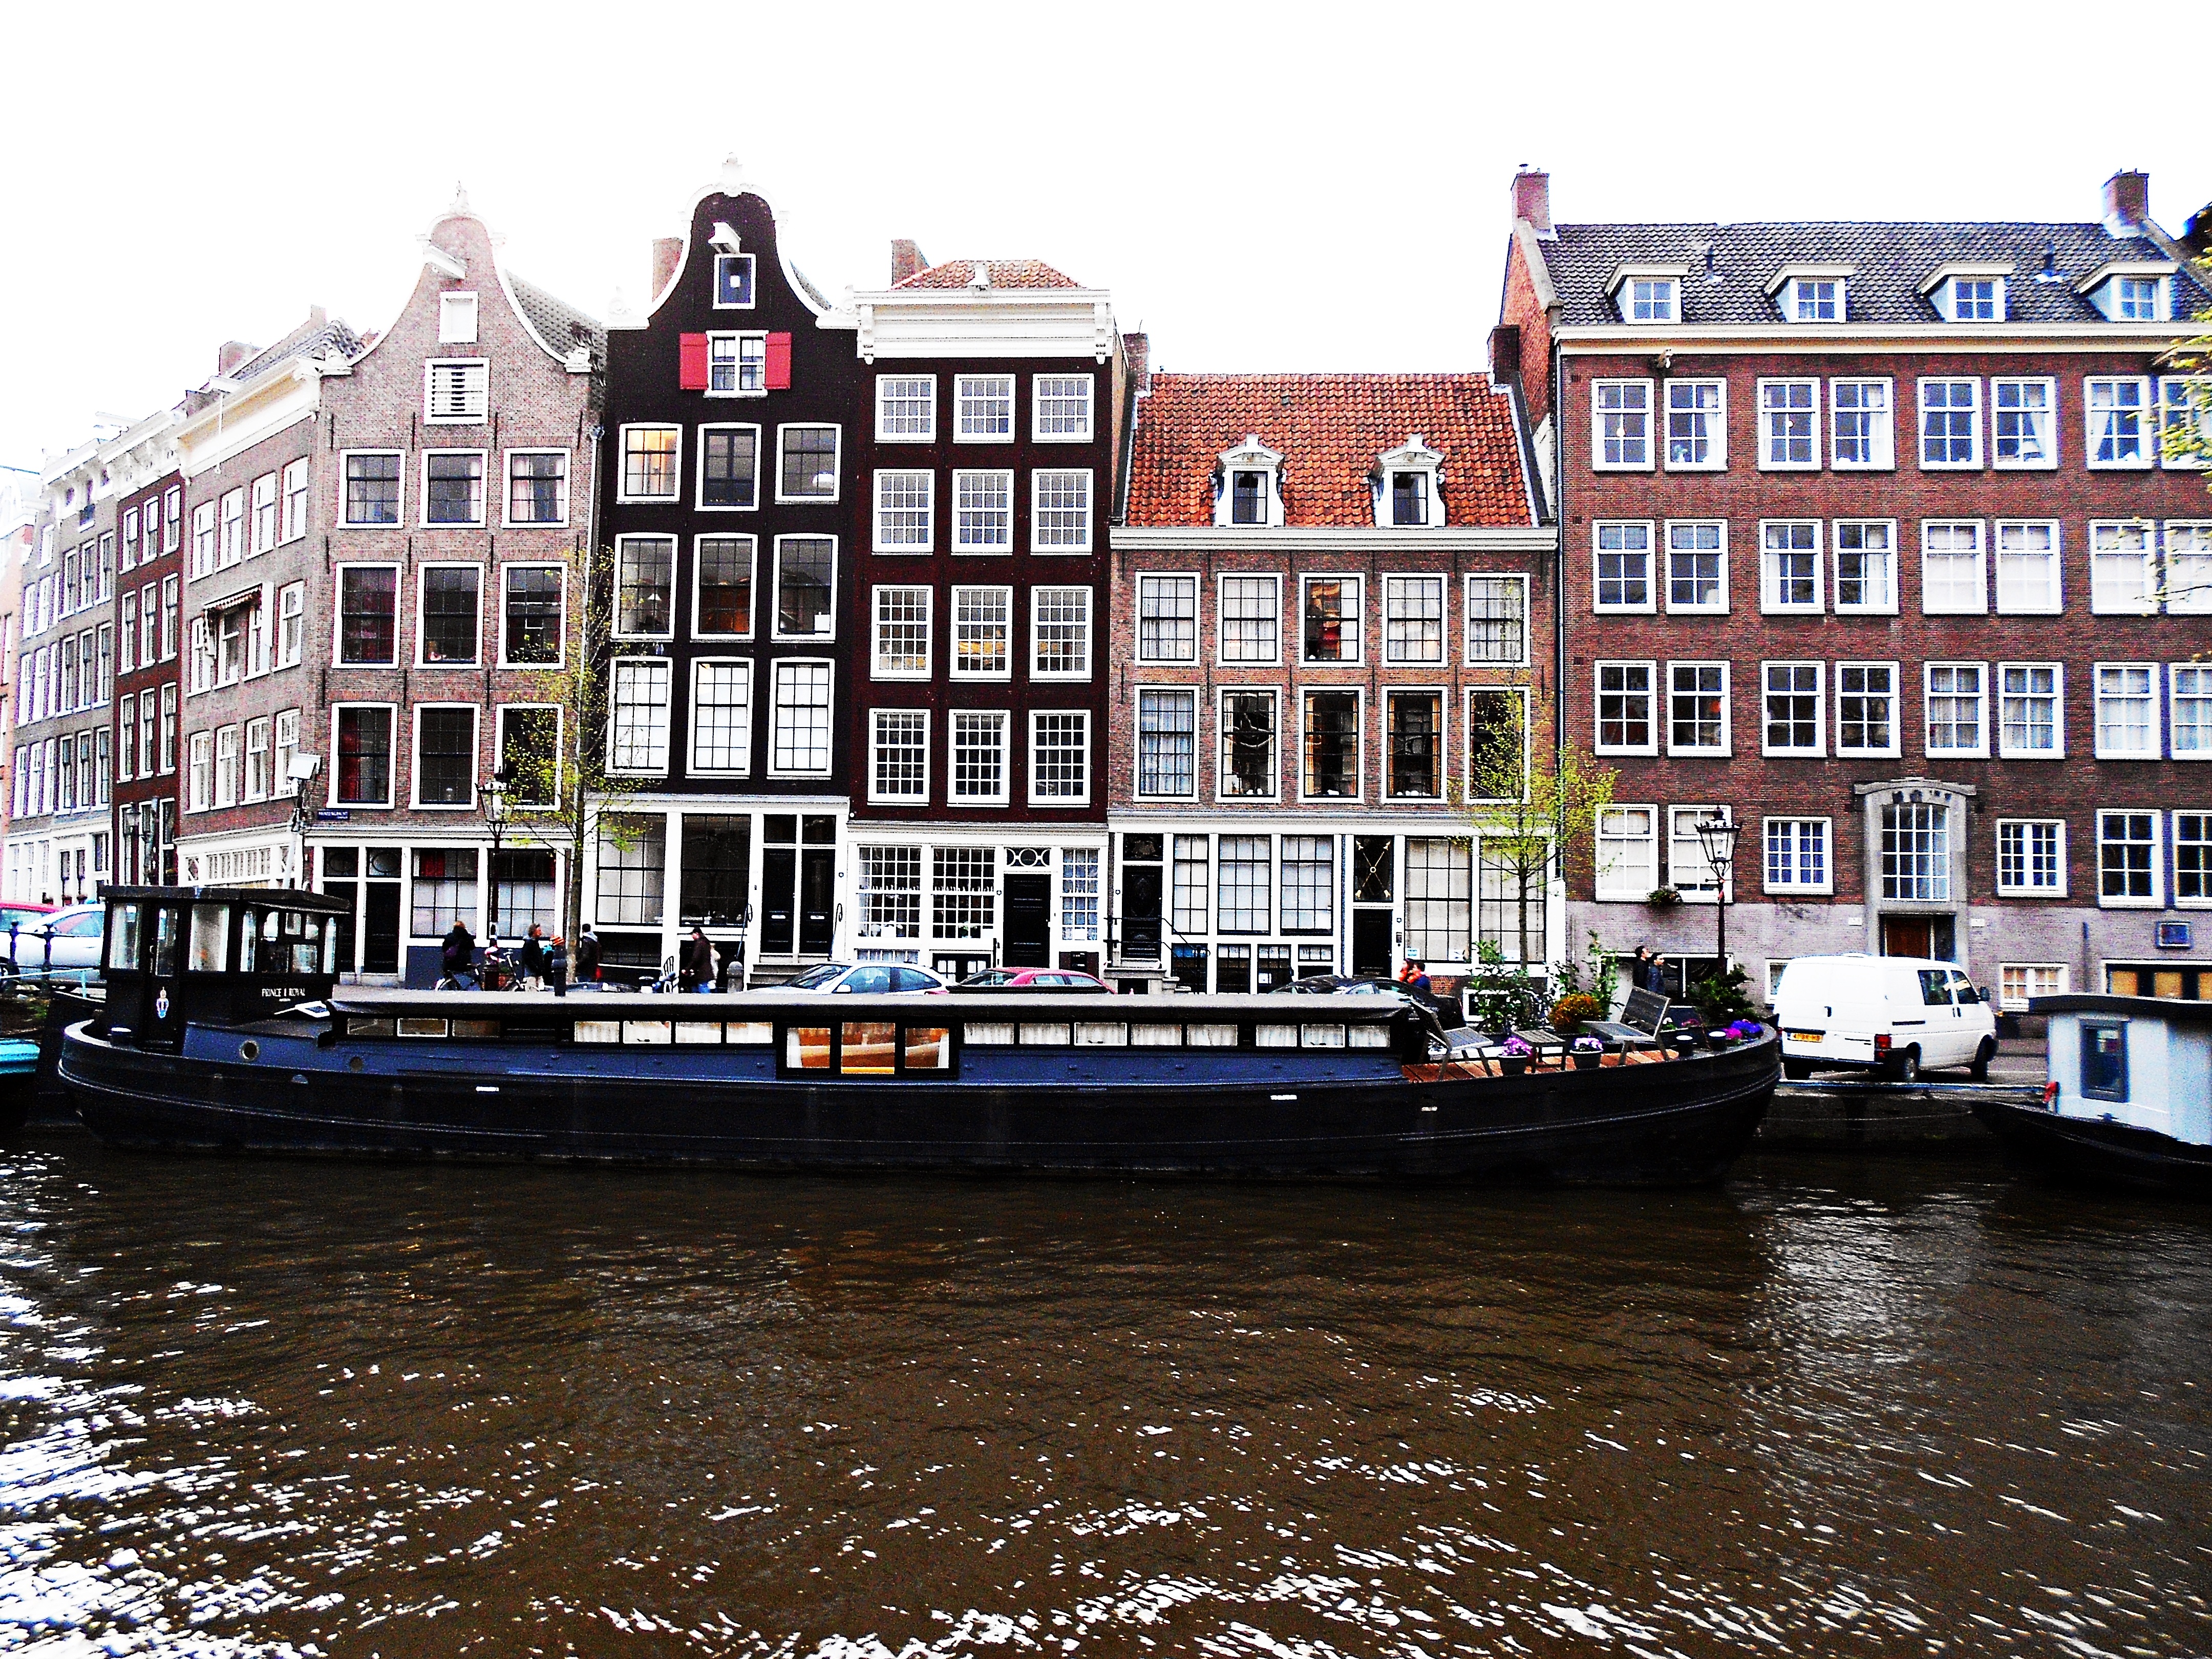
boat, town, river, canal, cityscape, vehicle, harbor, tourism, waterway, body of water, amsterdam, netherlands, channel, watercraft, geographical feature